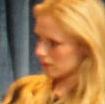
Age: 24